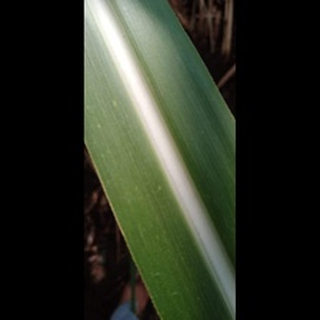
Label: healthy_sugarcane